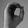
ASL letter: O